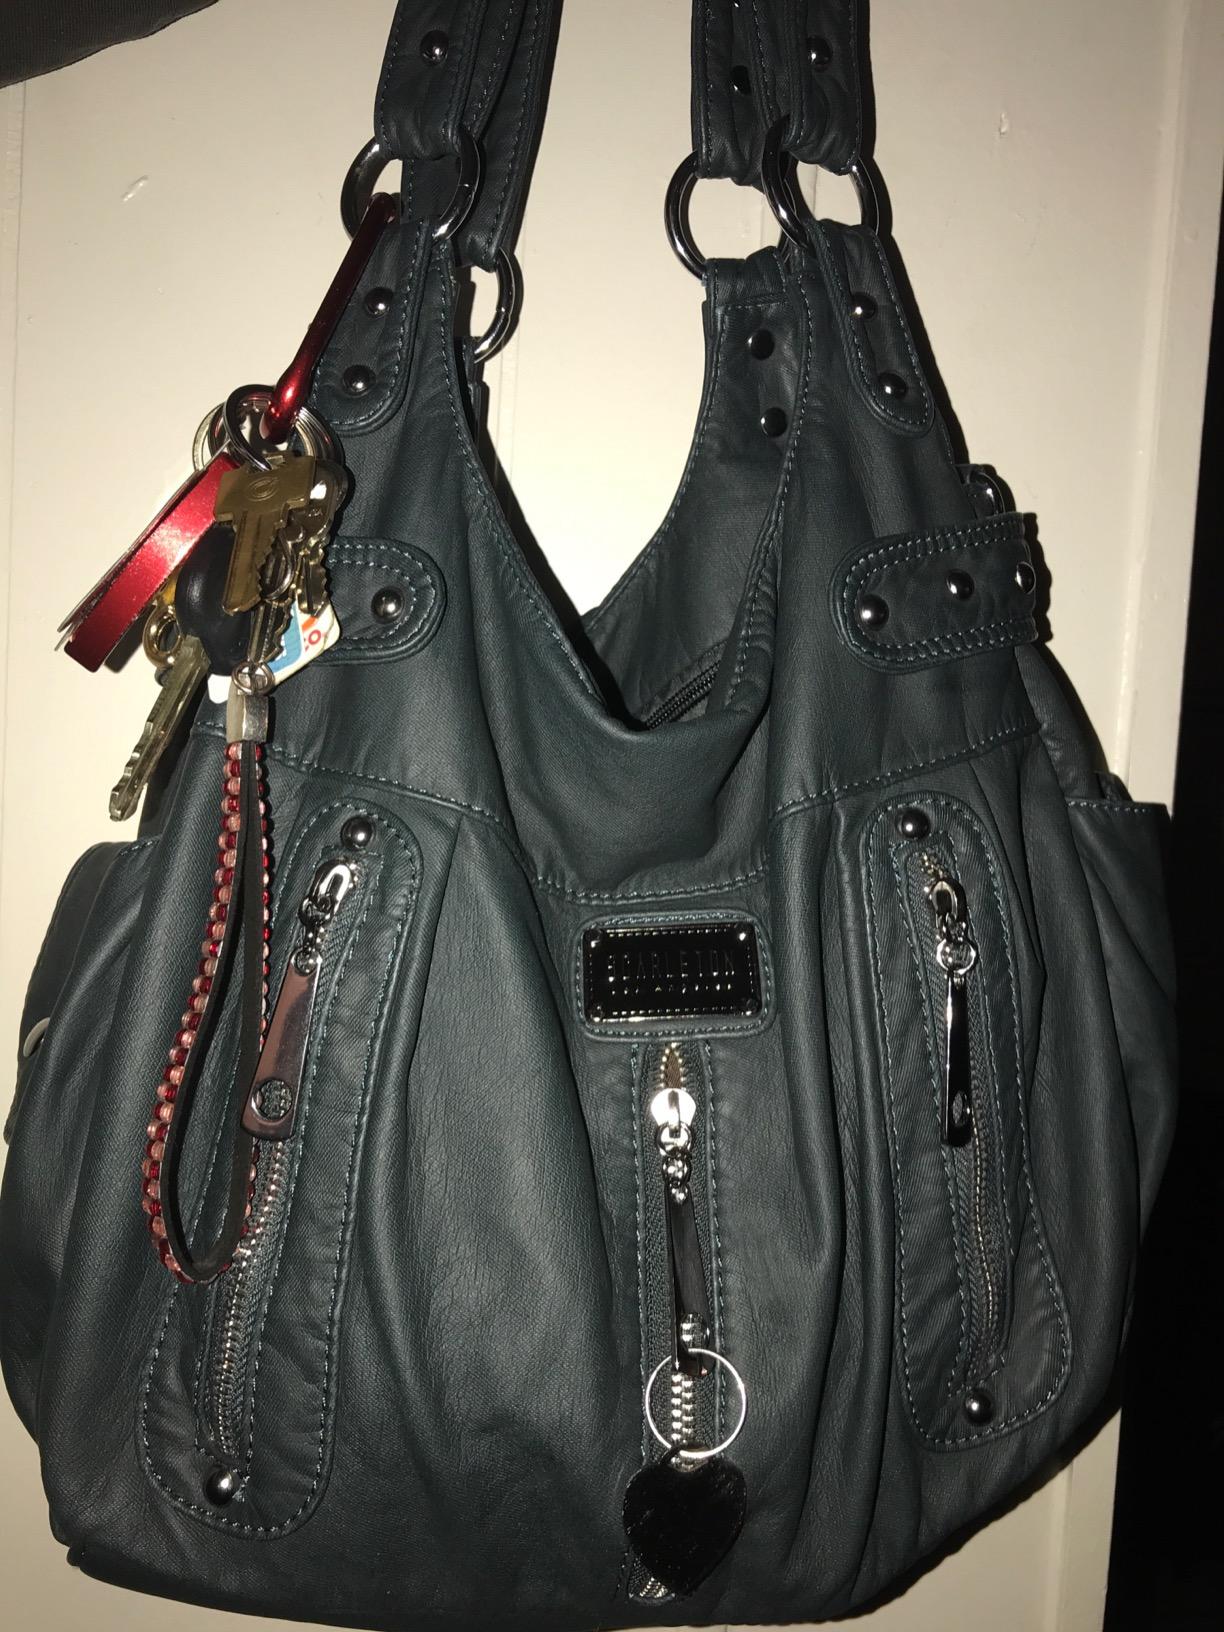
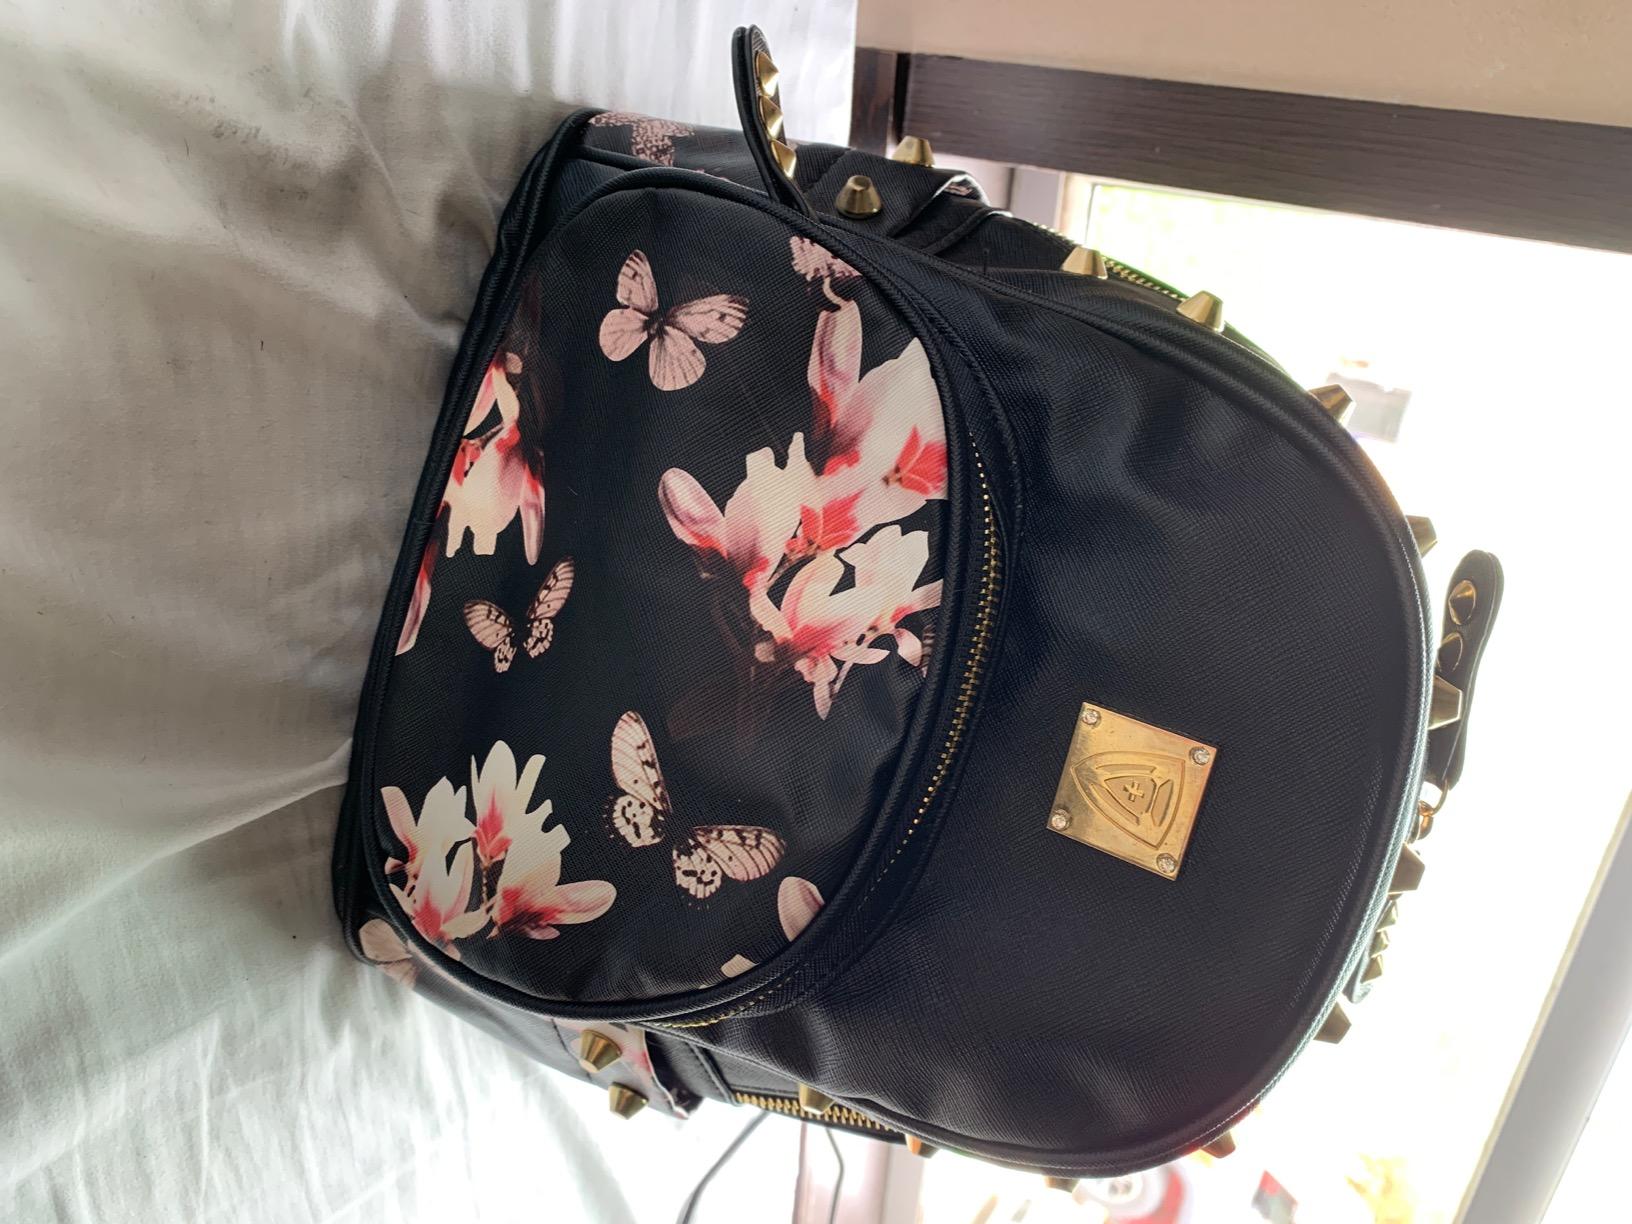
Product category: accessories_handbag
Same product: no